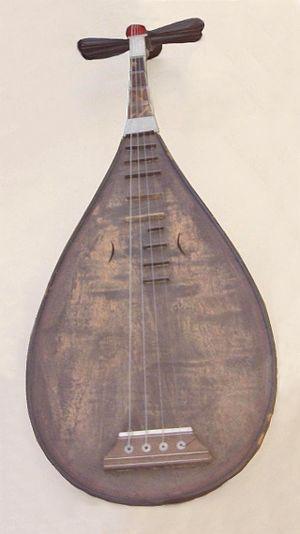
Le Nanyin, connu aussi sous les termes Nanqu et Nanguan, est un genre musical traditionnel du peuple parlant le minnan dans la province de Fujian, le long de la côte sud-est de la Chine.
Le pípa est un instrument de musique à cordes pincées traditionnel chinois de la famille du luth. Cet instrument apparaît pour la première fois dans des textes datant du IIᵉ siècle av. J.-C. La forme dérivée japonaise s'appelle le biwa.